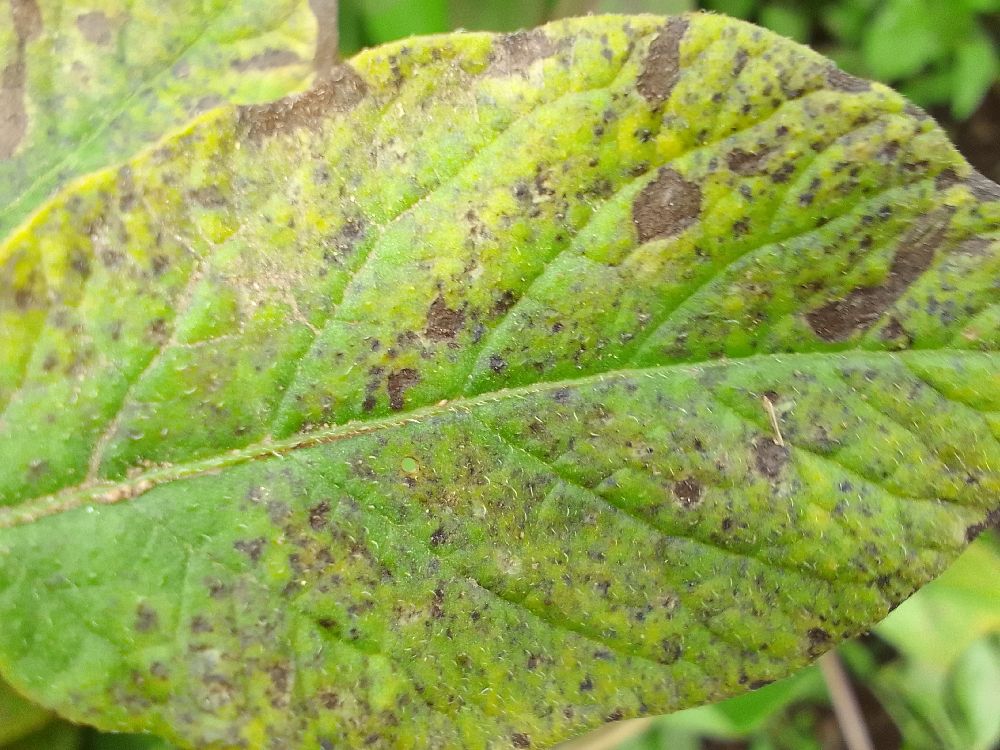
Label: Early blight